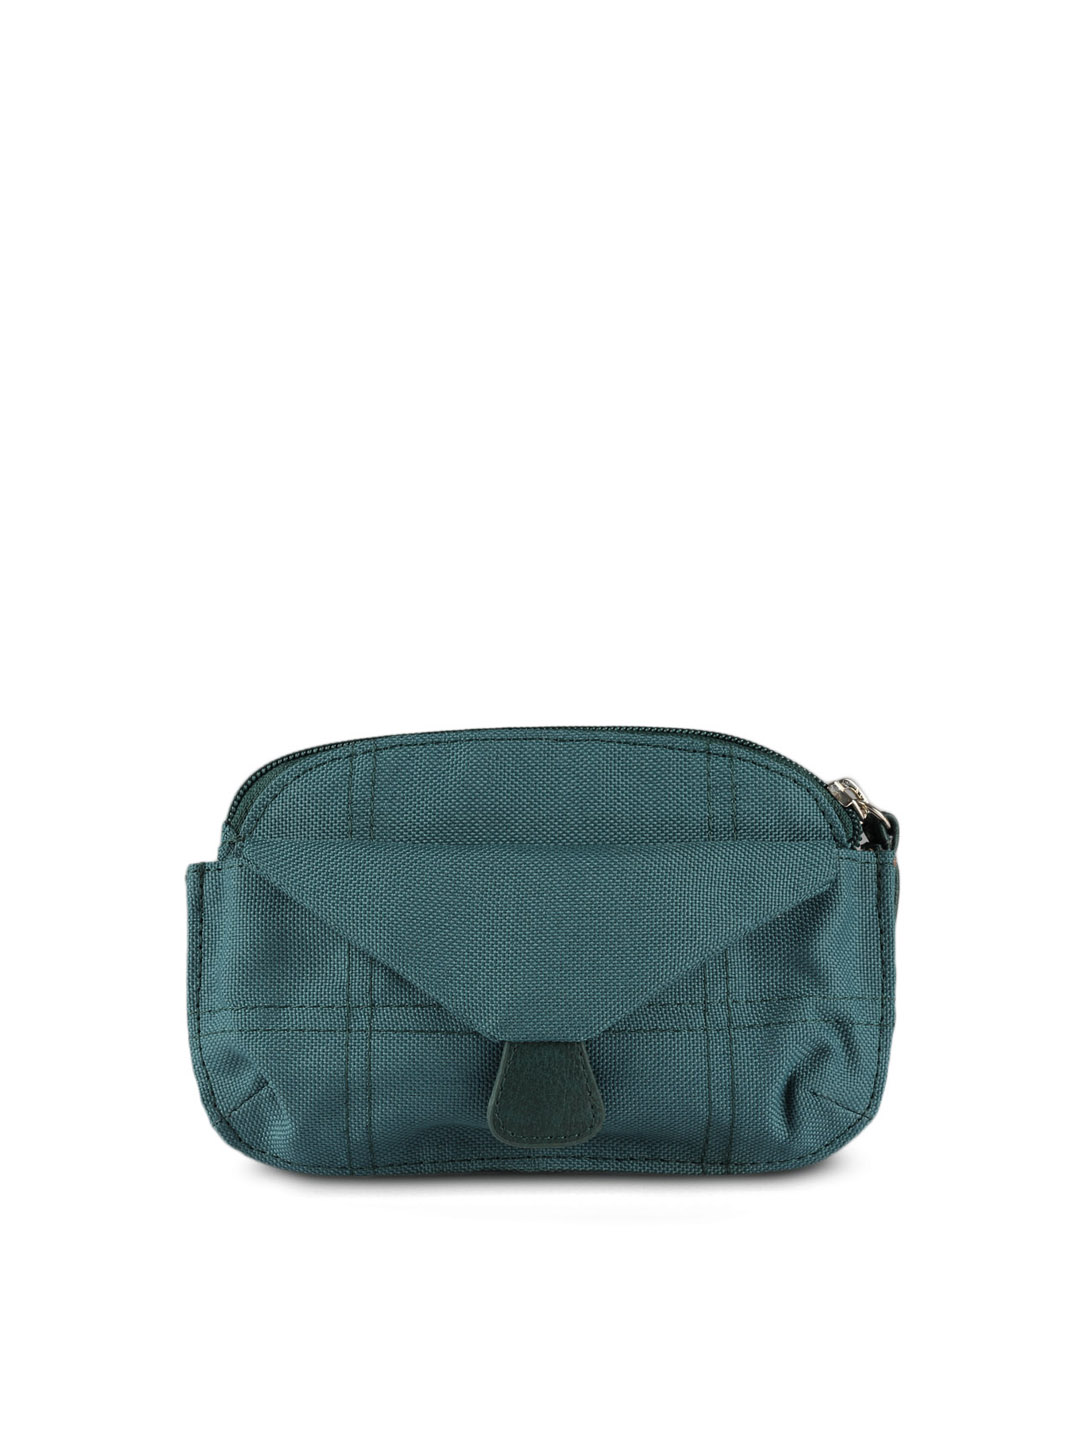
Baggit Women Teal Chakde Anna Mobile Pouch
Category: Accessories / Bags / Mobile Pouch
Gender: Women
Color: Teal
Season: Summer 2012
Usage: Casual